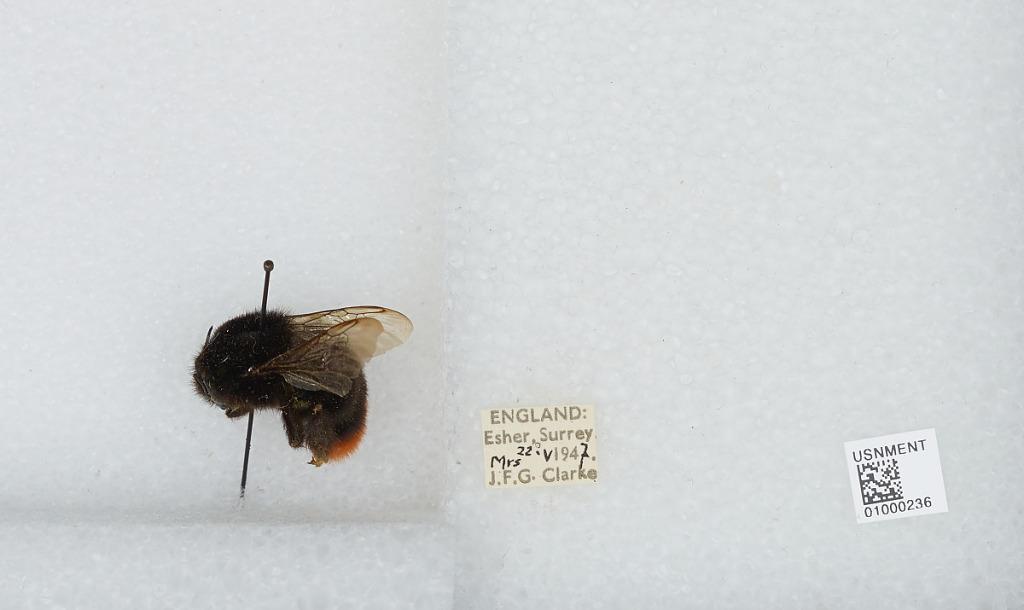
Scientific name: Bombus (Melanobombus) lapidarius lapidarius (Linnaeus)
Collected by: J. Clarke
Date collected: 1947-5-22
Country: United Kingdom
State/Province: England
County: Surrey
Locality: Esher
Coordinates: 51.3691, -0.365